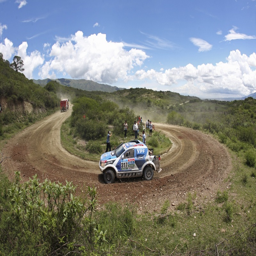
man makes his way to the finish .